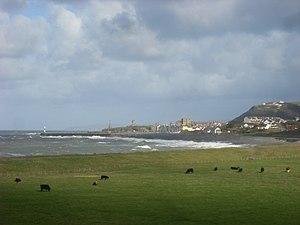
Vue sur Aberystwyth
Aberystwyth est une ville à l'ouest du pays de Galles, la plus importante du comté de Ceredigion ainsi que la région centrale du pays de Galles, au confluent du Rheidol et de l'Ystwyth, la rivière qui lui donne son nom.